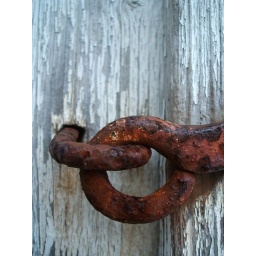
some detail from an old boat house down by the fjord